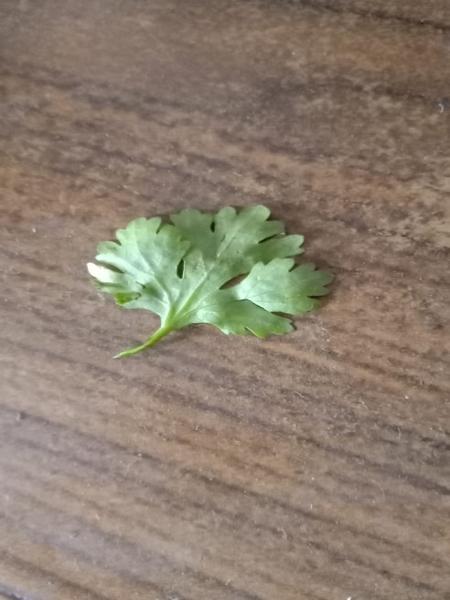
Plant: Coriender